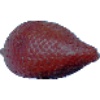
Label: Salak 1